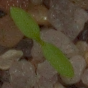
Label: common_chickweed